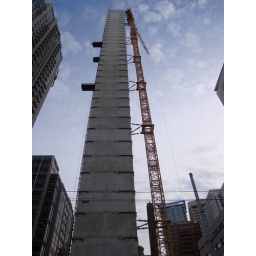
36 stories of above ground free standing elevator core in a seismic zone 3....